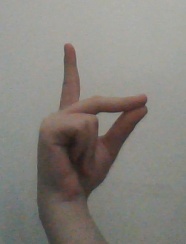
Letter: ta